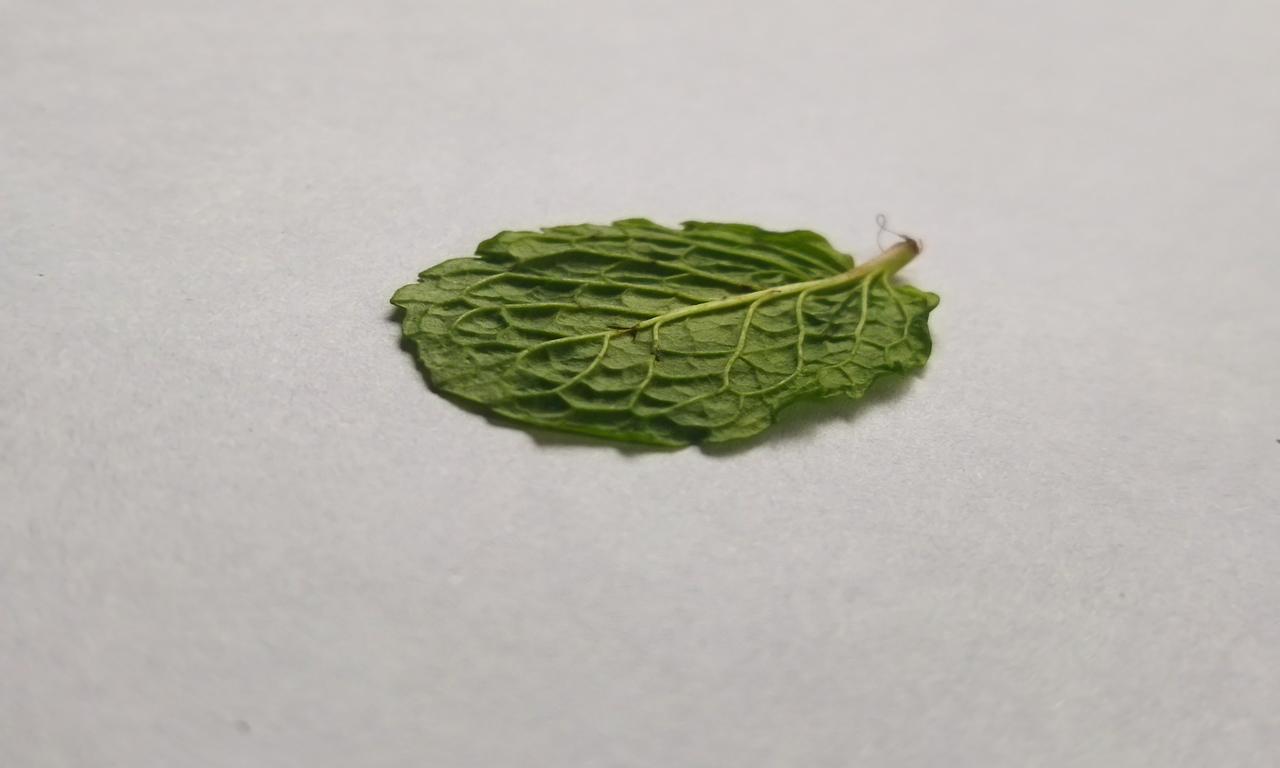
Label: Fresh